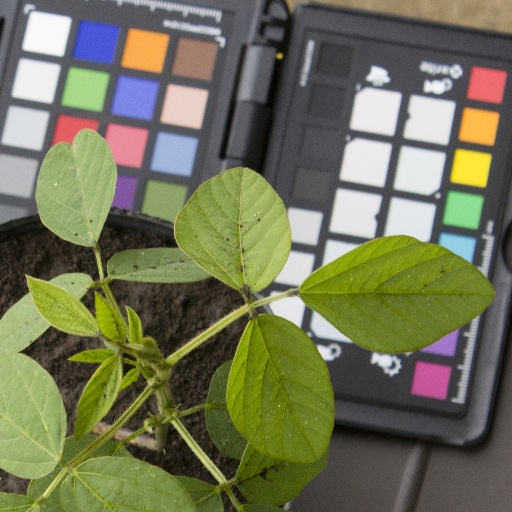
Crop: soybean